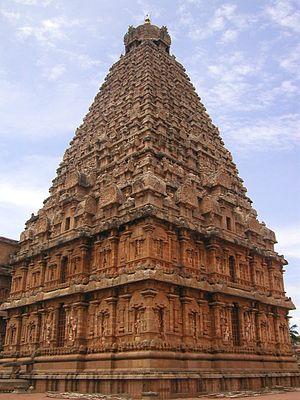
En termes d'architecture, un vimāna ou vimānam est une construction qui recouvre et protège le saint des saints ) où se trouve la divinité du temple. Le plus souvent il est de forme pyramidale. Il est typique de l'architecture dravidienne des temples hindouistes de l'Inde du sud.